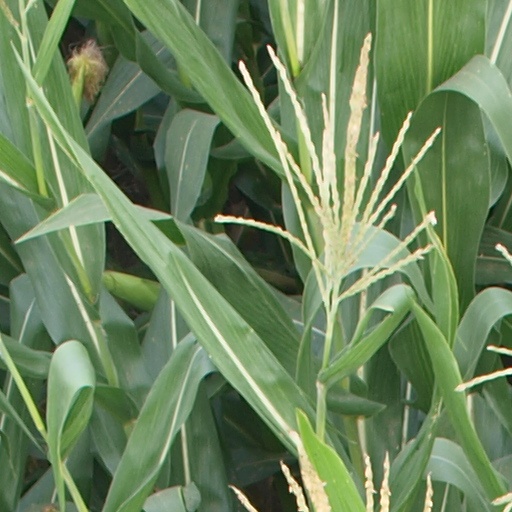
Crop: maize; corn